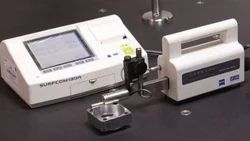
Label: Surface_Tester